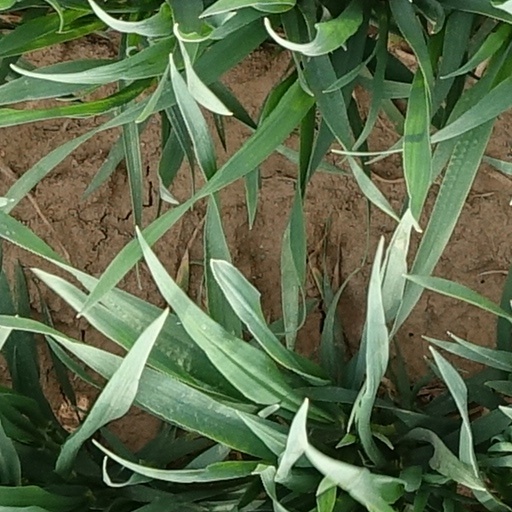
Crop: wheat